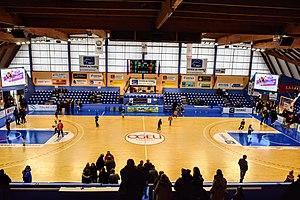
Vue intérieure du Palais des sports du quai de l’Adour à Tarbes.